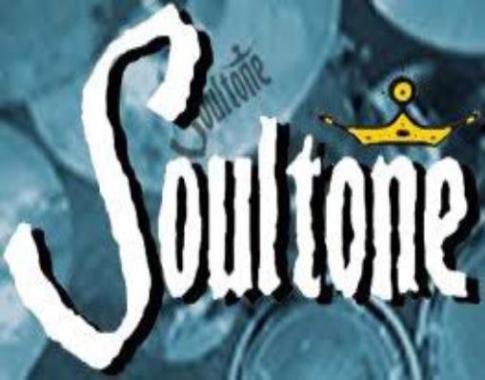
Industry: Leisure